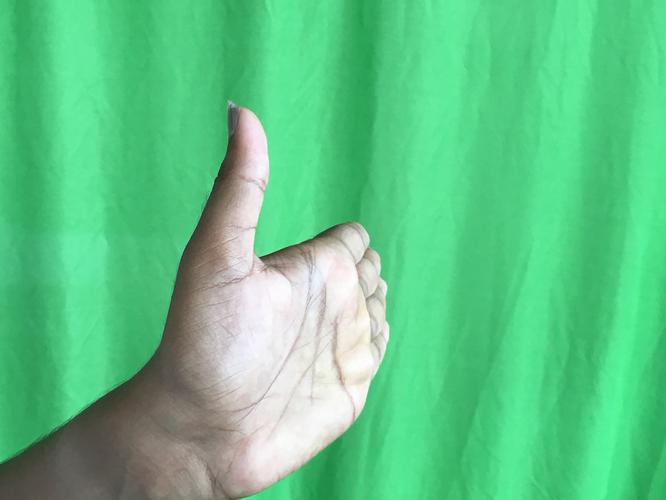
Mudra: Ardhachandran
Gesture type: single_hand